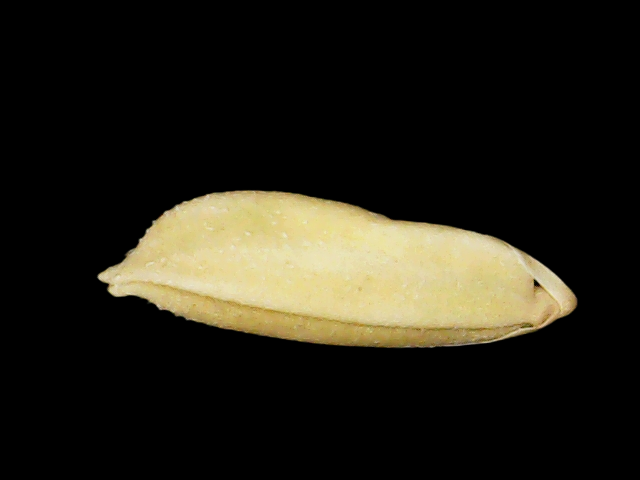
Rice variety: Binadhan24